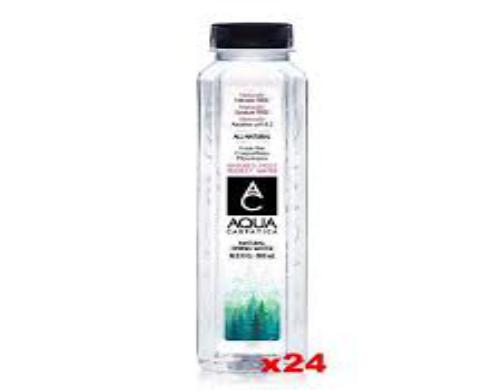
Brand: Aqua Carpatica
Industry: Food